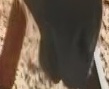
Face region: mouth_nostrils (mouth_chin_nostrils_and_profile)
Pain indicator: moderately_present